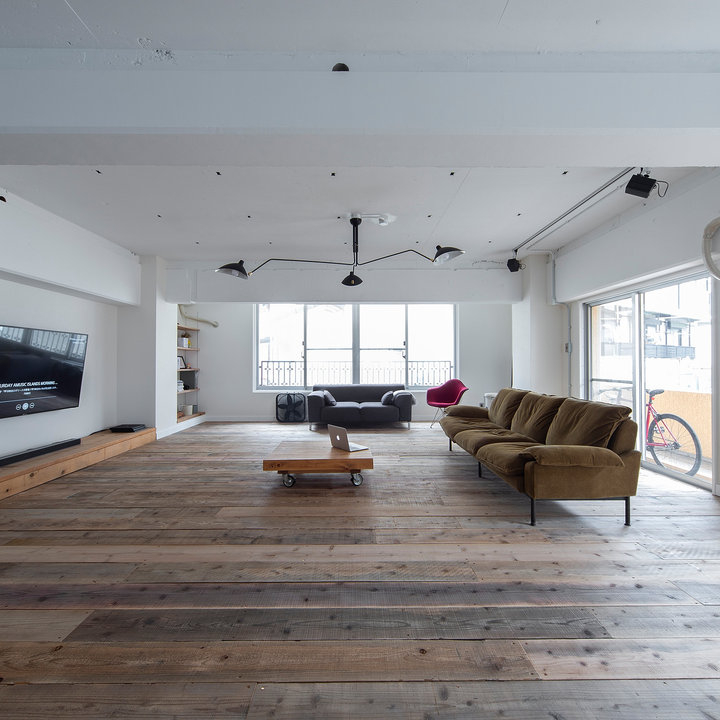
Style: Industrial